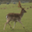
Label: deer